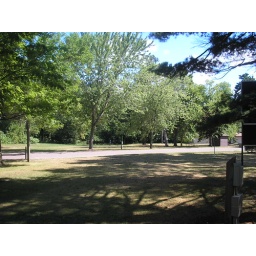
area by bear den road